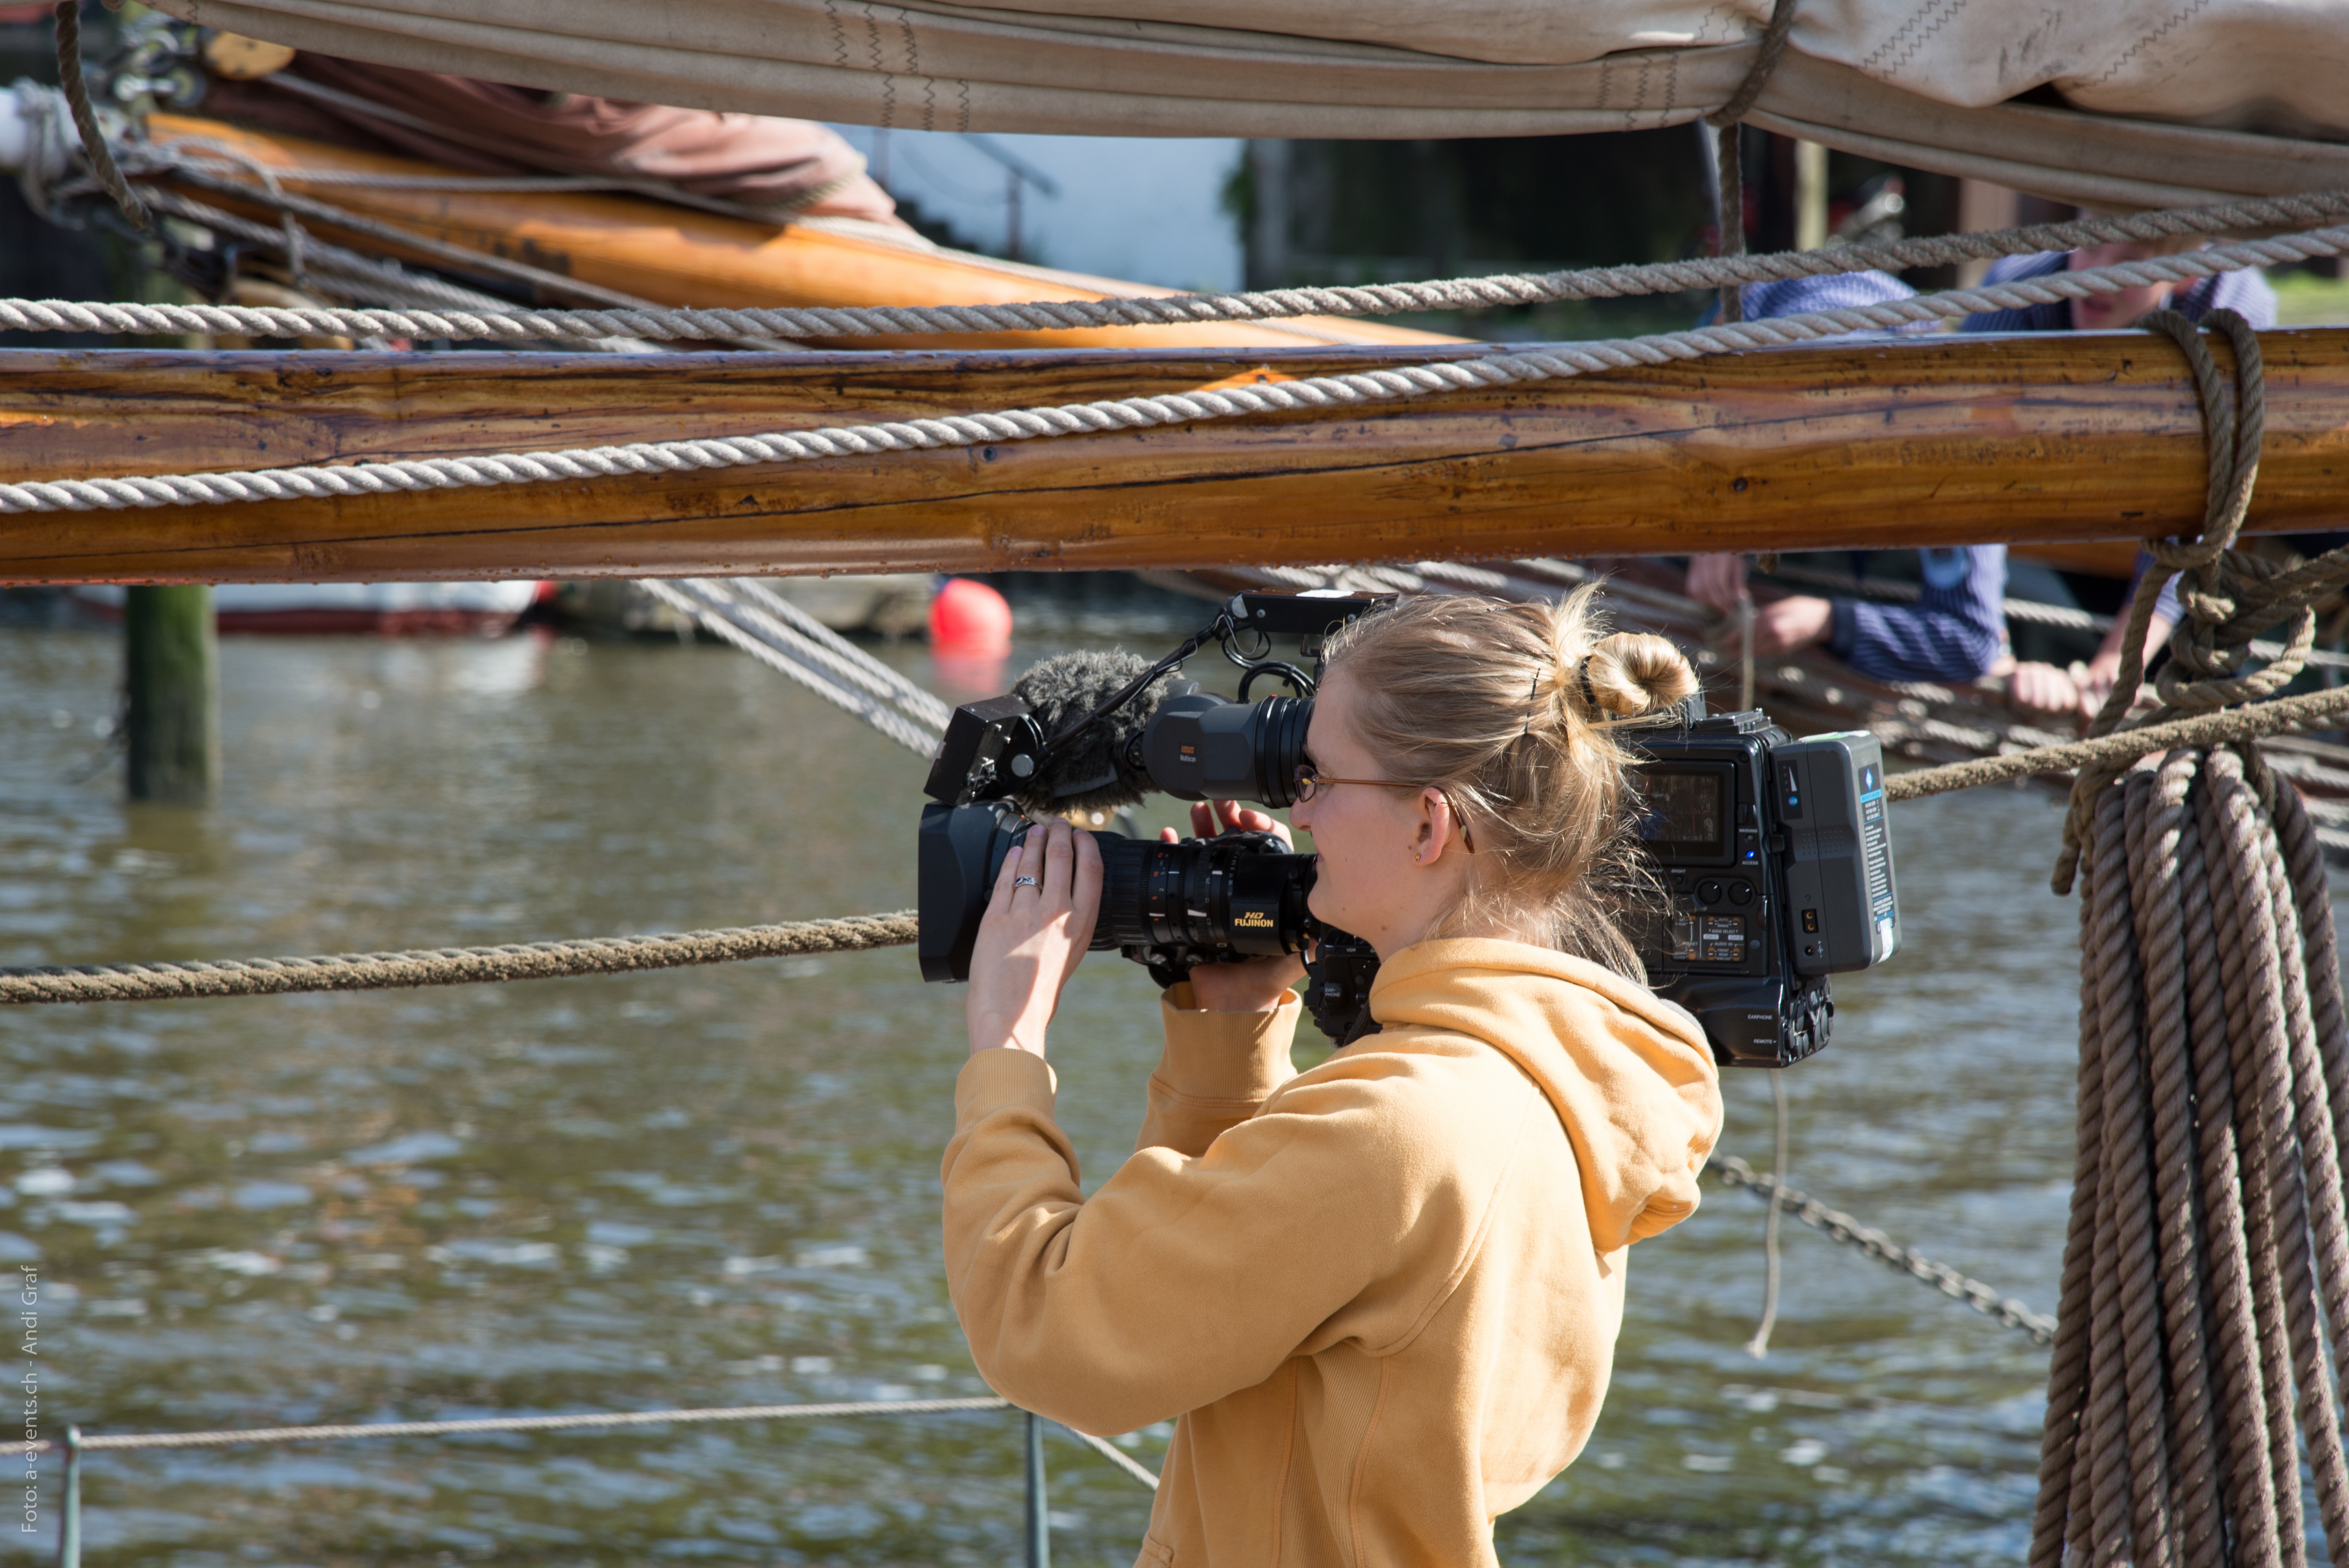
water, woman, boat, camera, film, vehicle, mast, tv, recording, boating, watercraft, journalist, reporter, cinematographer, film team, tv movie, camera woman, video film